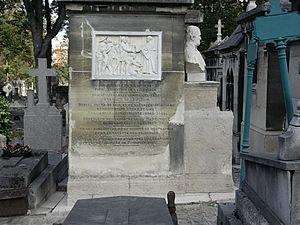
Sépulture de François Isambert au Cimetière de Montmartre à Paris.
François André Isambert, né le 30 novembre 1792 à Aunay-sous-Auneau et mort le 13 avril 1857 à Paris, est un juriste et homme politique français.